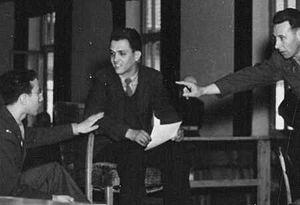
Le procès de Mauthausen ou procès de Mauthausen-Gusen est une série de deux procès concernant 69 anciens SS ayant travaillé dans le camp de concentration de Mauthausen lors de la Seconde Guerre mondiale. Ils furent jugés par le tribunal du gouvernement militaire américain à Dachau, entre le 29 mars et le 13 mai 1946, puis du 6 août au 21 août 1947. Parmi eux figuraient August Eigruber, ancien Gauleiter de Haute-Autriche, et quelques anciens gardiens du camp de concentration de Mauthausen-Gusen.
Le procès de Nuremberg intenté par les puissances alliées contre 24 des principaux responsables du Troisième Reich, accusés de complot, crimes contre la paix, crimes de guerre et crimes contre l'humanité, se tient du 20 novembre 1945 au 1ᵉʳ octobre 1946 dans le Palais de justice de Nuremberg et constitue la première mise en œuvre d'une juridiction pénale internationale.